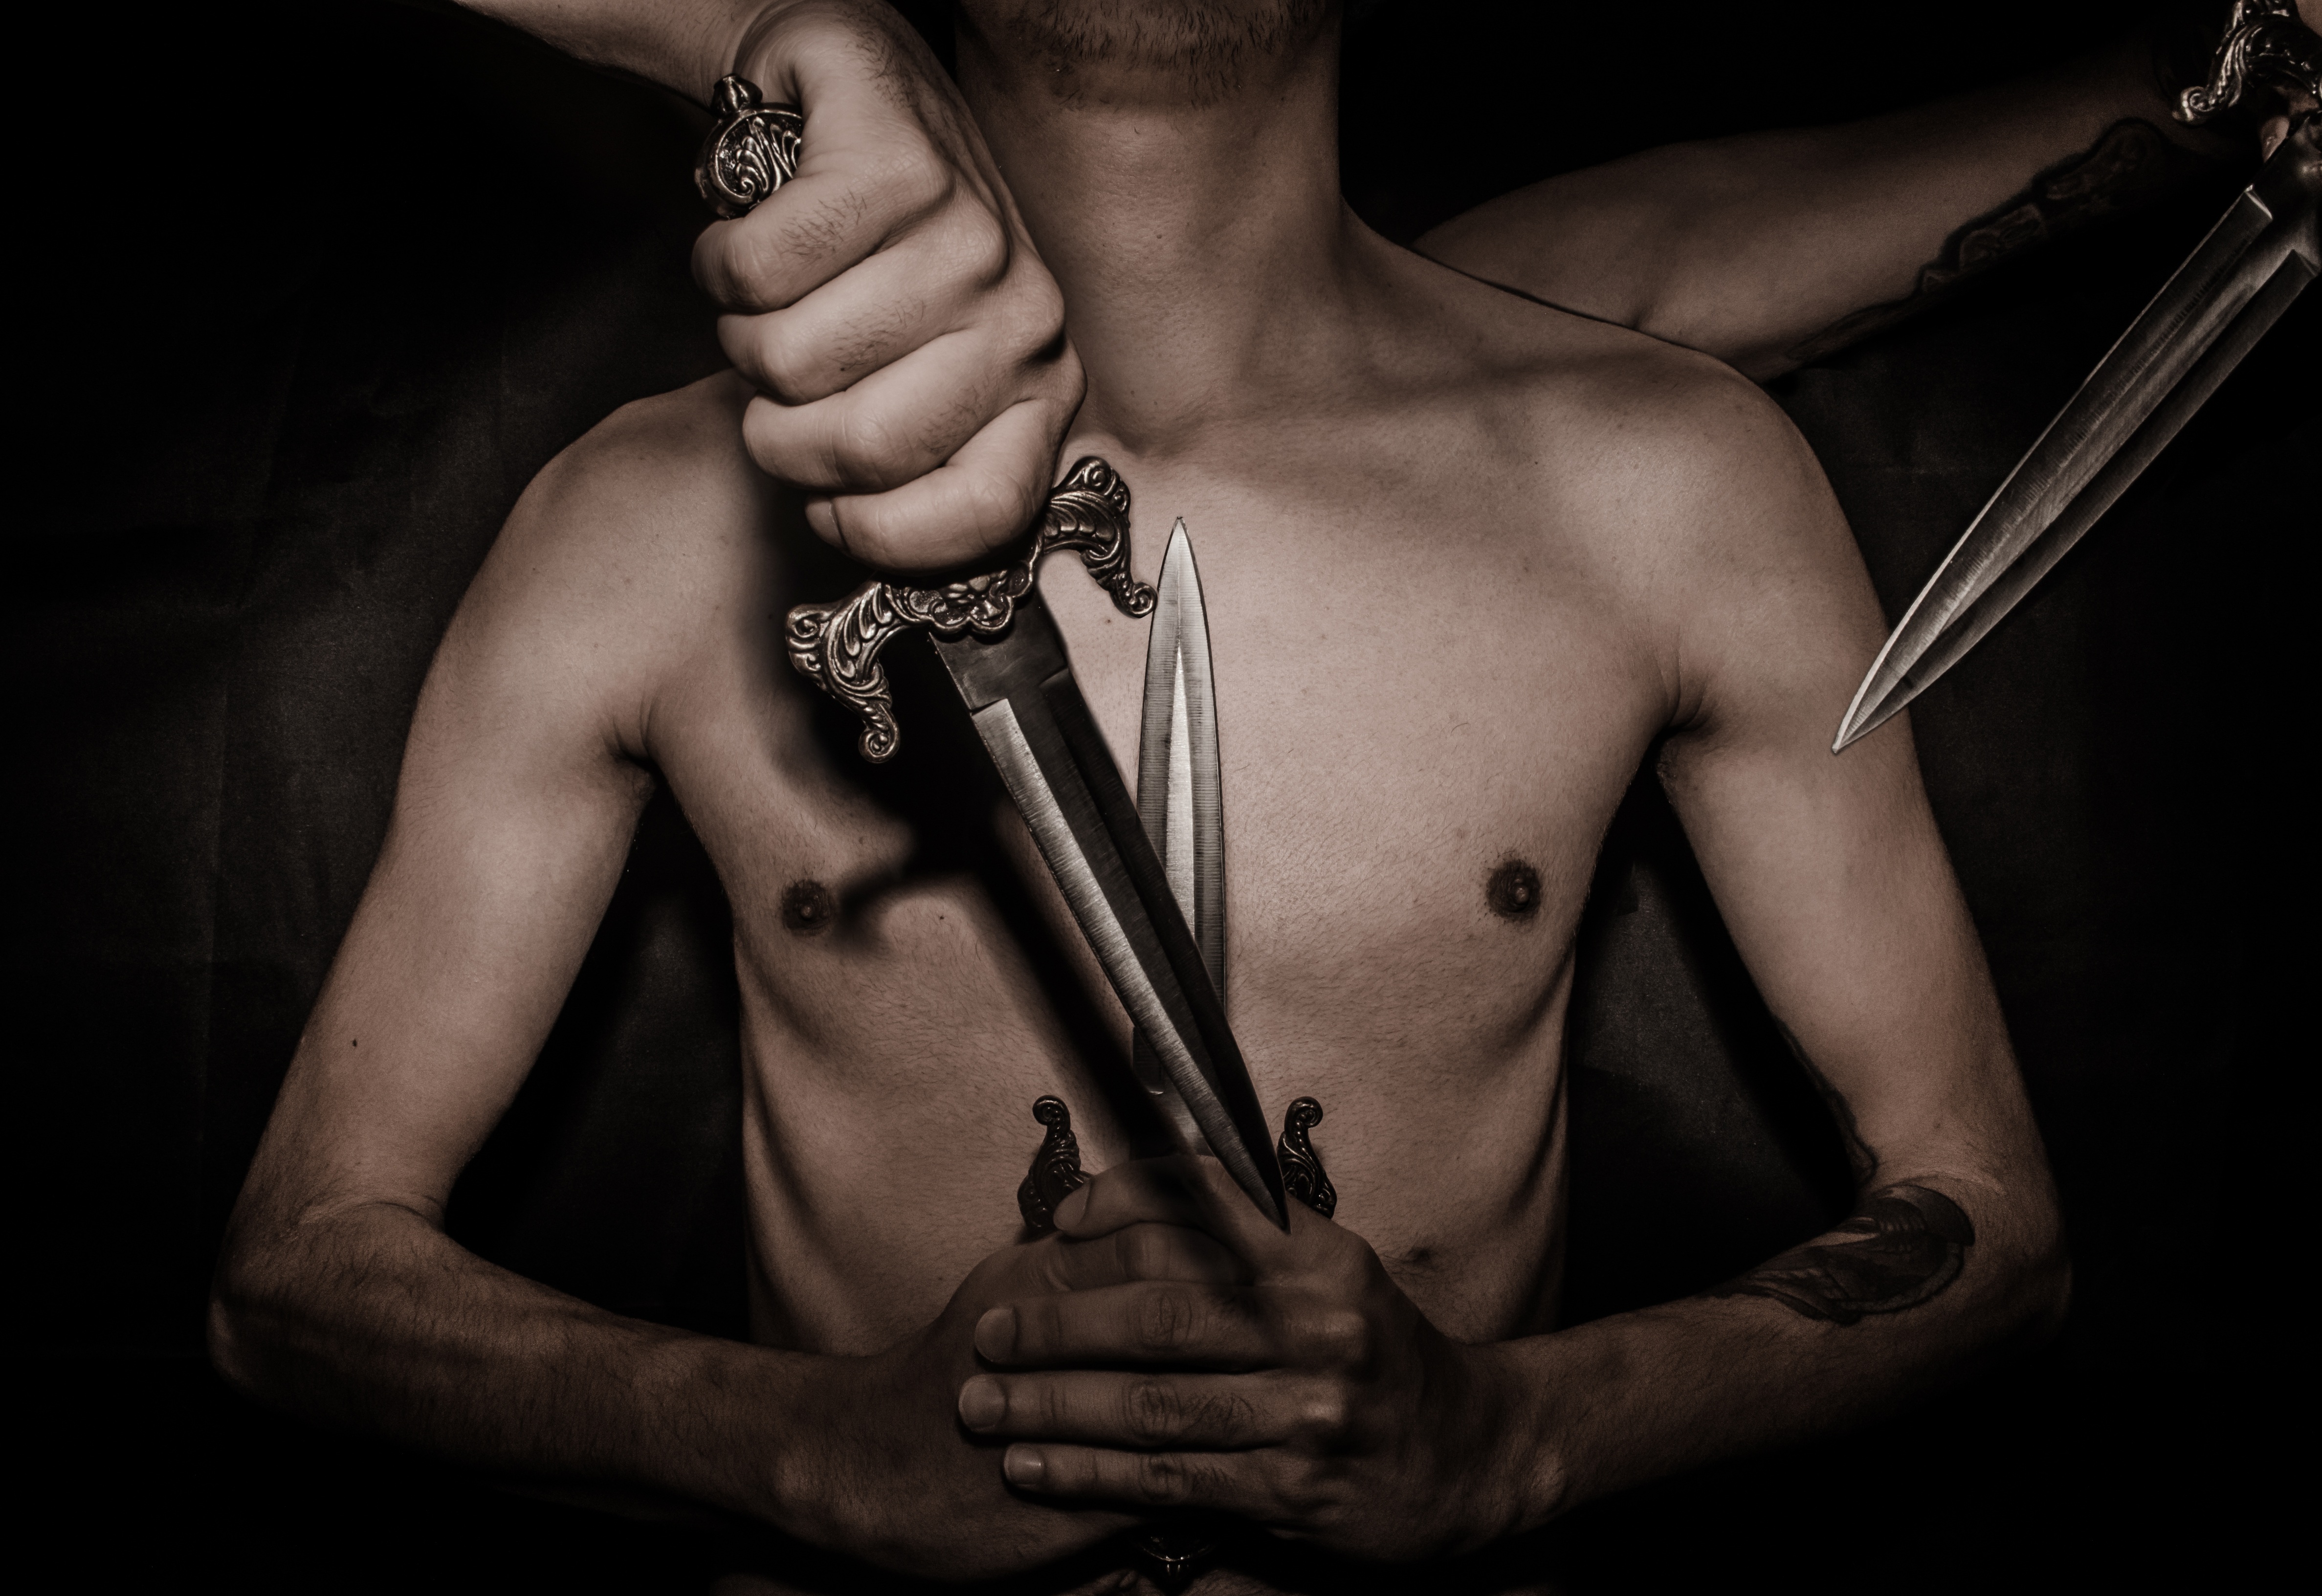
hand, man, person, black and white, people, photography, dark, male, model, artistic, darkness, black, monochrome, arm, knife, muscle, chest, human body, back, naked, ritual, soledad, dagger, sacrifice, sense, monochrome photography, art model, erotic literature